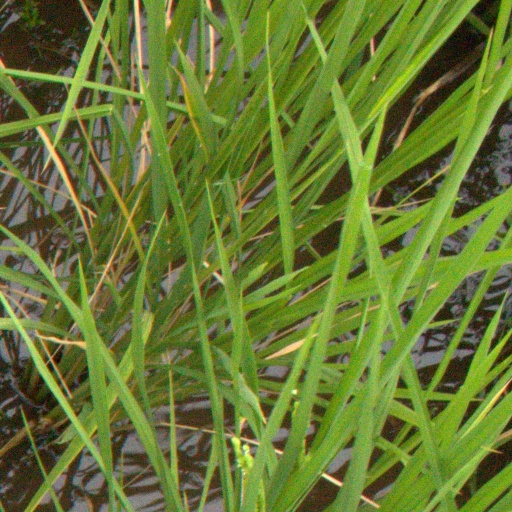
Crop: rice